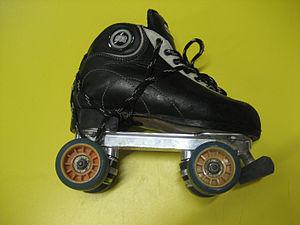
Le rink hockey, appelé aussi hockey sur patins, est une discipline de hockey sur patin à roulettes. Ce sport collectif se pratique avec des patins traditionnels plus communément appelés quads et une crosse en bois ou, plus rarement, en carbone. Appelé hardball hockey aux États-Unis et rollhockey en Allemagne, il peut aussi être désigné par le terme plus général roller hockey qui englobe également la discipline du roller in line hockey.